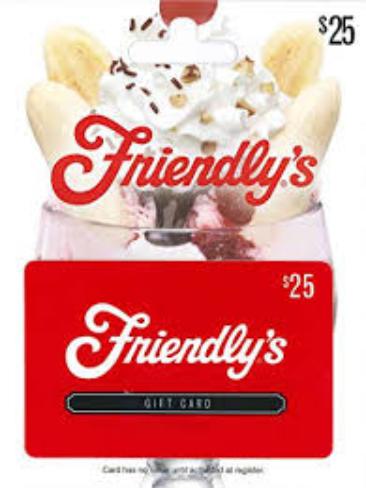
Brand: Friendly's
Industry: Food